Tini (singer)

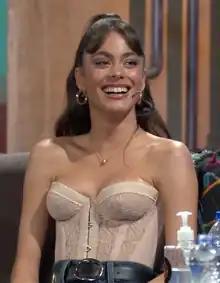
Tini in 2021

Martina Stoessel (born 21 March 1997), known professionally as Tini, is an Argentine singer, actress, dancer and model. She began her career as a child actress, by appearing on the Argentine children's television series "Patito Feo" (2007). Tini rose to fame for her title role in the Disney Channel Latin America telenovela "Violetta" (2012–2015), which became an international success and established her as a teen idol. She achieved success on Latin American and European charts with multiple soundtracks, and reprised the character in the series' sequel film "" (2016).